Marta Shpak

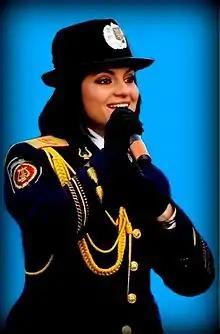
Marta Shpak – soloist of the State Ensemble of song and dance of Ministry of Internal Affairs of Ukraine

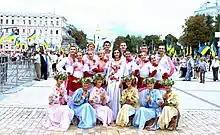
Marta Shpak with dance group of State Academic Ensemble of the Ministry of Internal Affairs of Ukraine

In 2009, Shpak was awarded the title The Honored National Artist of Ukraine by the President of Ukraine in recognition of her dedication as the main soloist of the State Ensemble of songs and dancing of the Ministry of Internal Affairs of Ukraine. 2009 also marked her first appearance in a music video "The Star in the Sky" which was directed by well-known Ukrainian film director Taras Khymych.